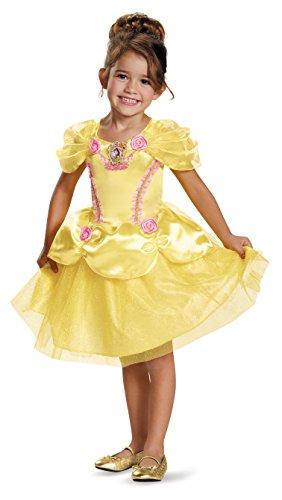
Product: Disguise Belle Toddler Classic Costume
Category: Clothing, Shoes & Jewelry | Costumes & Accessories | Kids & Baby | Girls | Costumes
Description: Product includes: dress with character cameo.
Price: $20.77 - $43.68